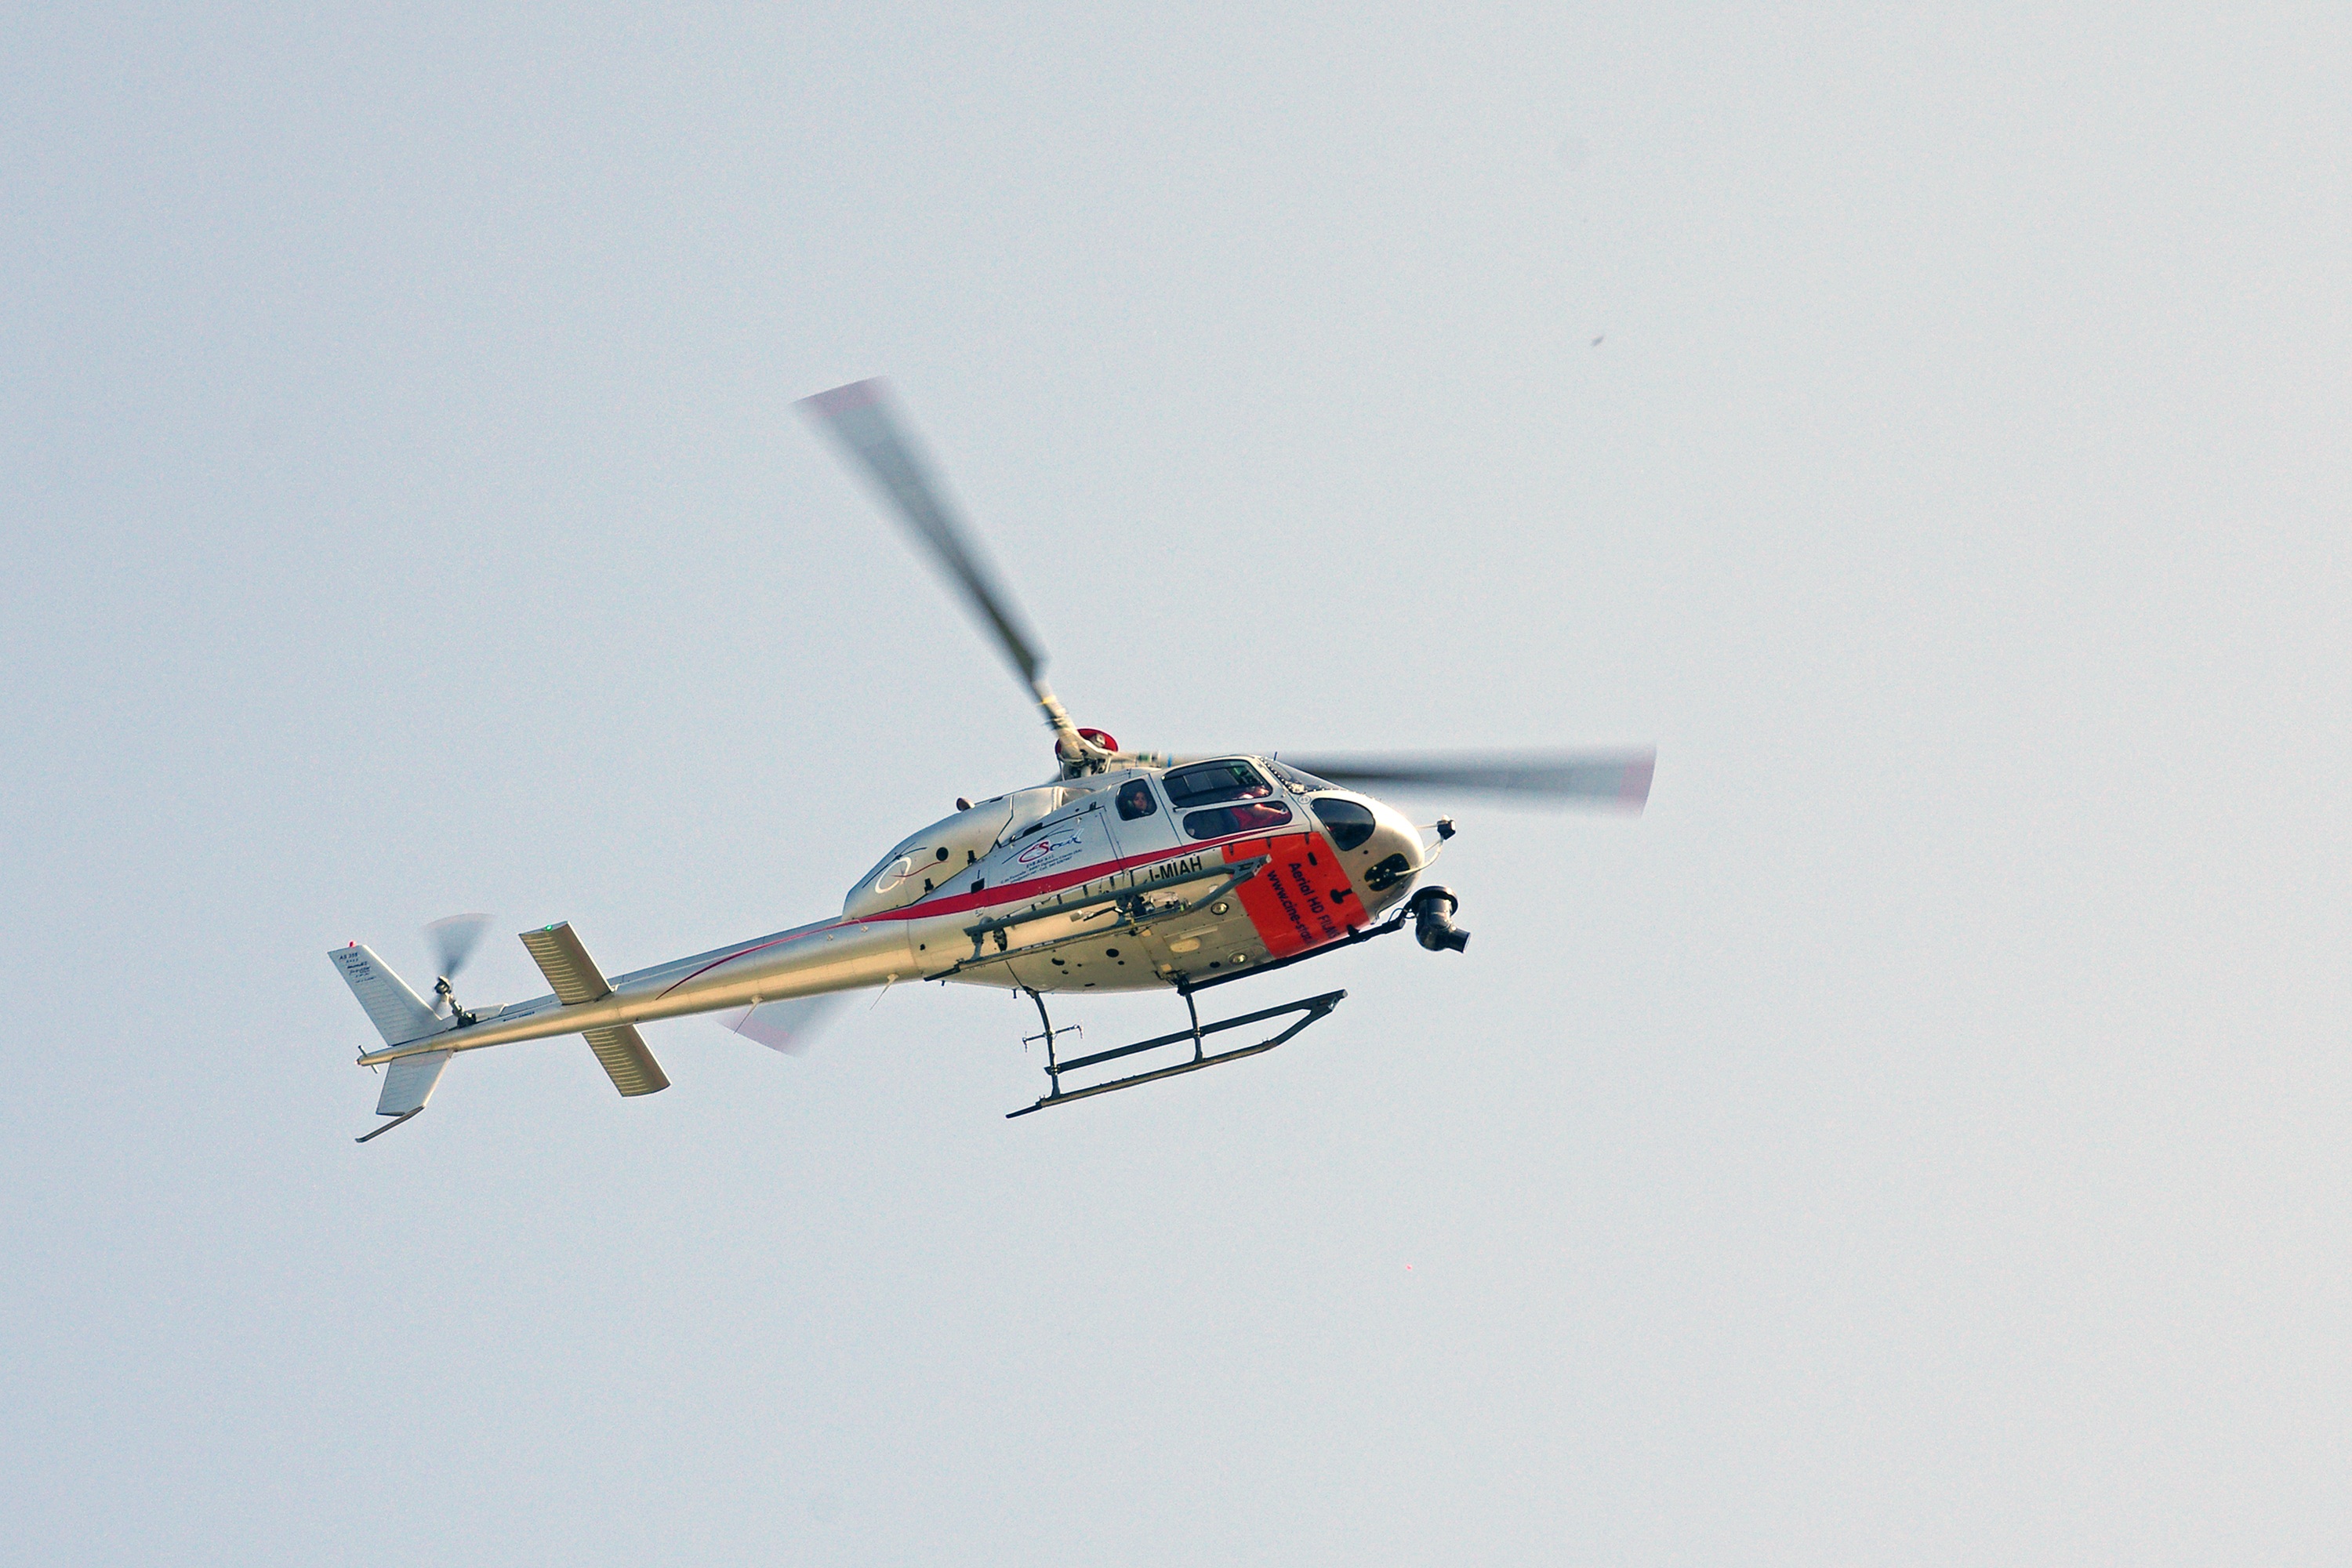
fly, aircraft, vehicle, aviation, flight, helicopter, toy, rotor, propellers, rotorcraft, remote control plane, atmosphere of earth, helicopter rotor, military helicopter